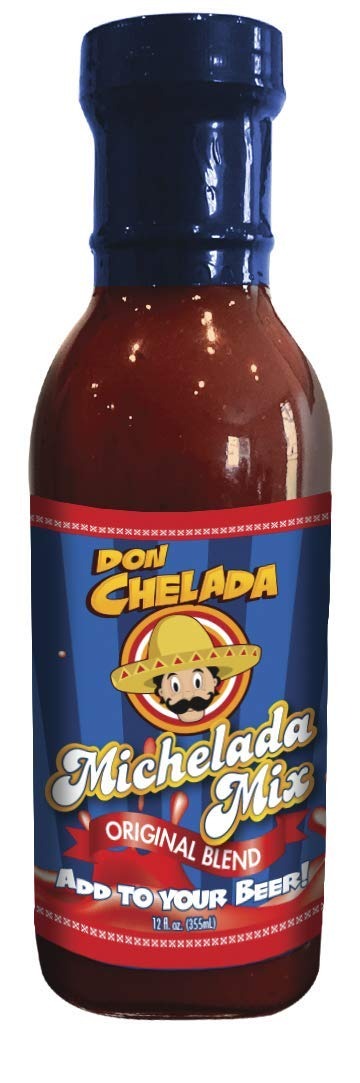
Item Name: Don Chelada Michelada Liquid Mix Original, 1 Count (SPICES & SEASONINGS)
Bullet Point 1: Don Chelada Michelada Liq Mix 12Oz Orig - Pack Of 1
Bullet Point 2: Don Chelada
Product Description: Don Chelada Michelada Liq Mix 12Oz Orig - Pack Of 1
Value: 1.0
Unit: Count

Price: 3.86